The Greenwood Encyclopedia of Science Fiction and Fantasy

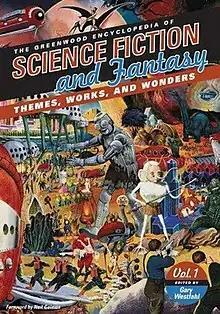

The Greenwood Encyclopedia of Science Fiction and Fantasy: Themes, Works, and Wonders is an English language reference work on science fiction and fantasy, published in 2005 by Greenwood Press. It was edited by Gary Westfahl and consists of three volumes of 200 entries each. The first two volumes contain entries organized by themes, such as "Aliens in Space", "Asia" or "Rats and Mice", while the third volume lists works such as novels and films which are considered defining for the science fiction and fantasy genres.